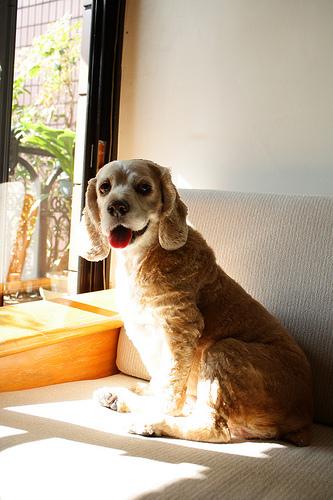
Breed: english cocker spaniel